History of the Kansas City metropolitan area

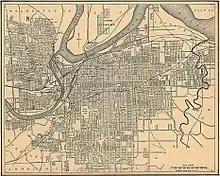
Kansas City area in 1907

In 1871, the Kansas City Stockyards boomed in the West Bottoms because of their central location in the country and their proximity to trains. They became second only to Chicago's in size, and the city itself was identified with its famous Kansas City steak. In 1899, the American Hereford Association hosted a cattle judging contest in a tent in the stockyards. That event soon became the annual American Royal two-month-long livestock festival. The Kansas City Stockyards were destroyed in the Great Flood of 1951 and never fully recovered.